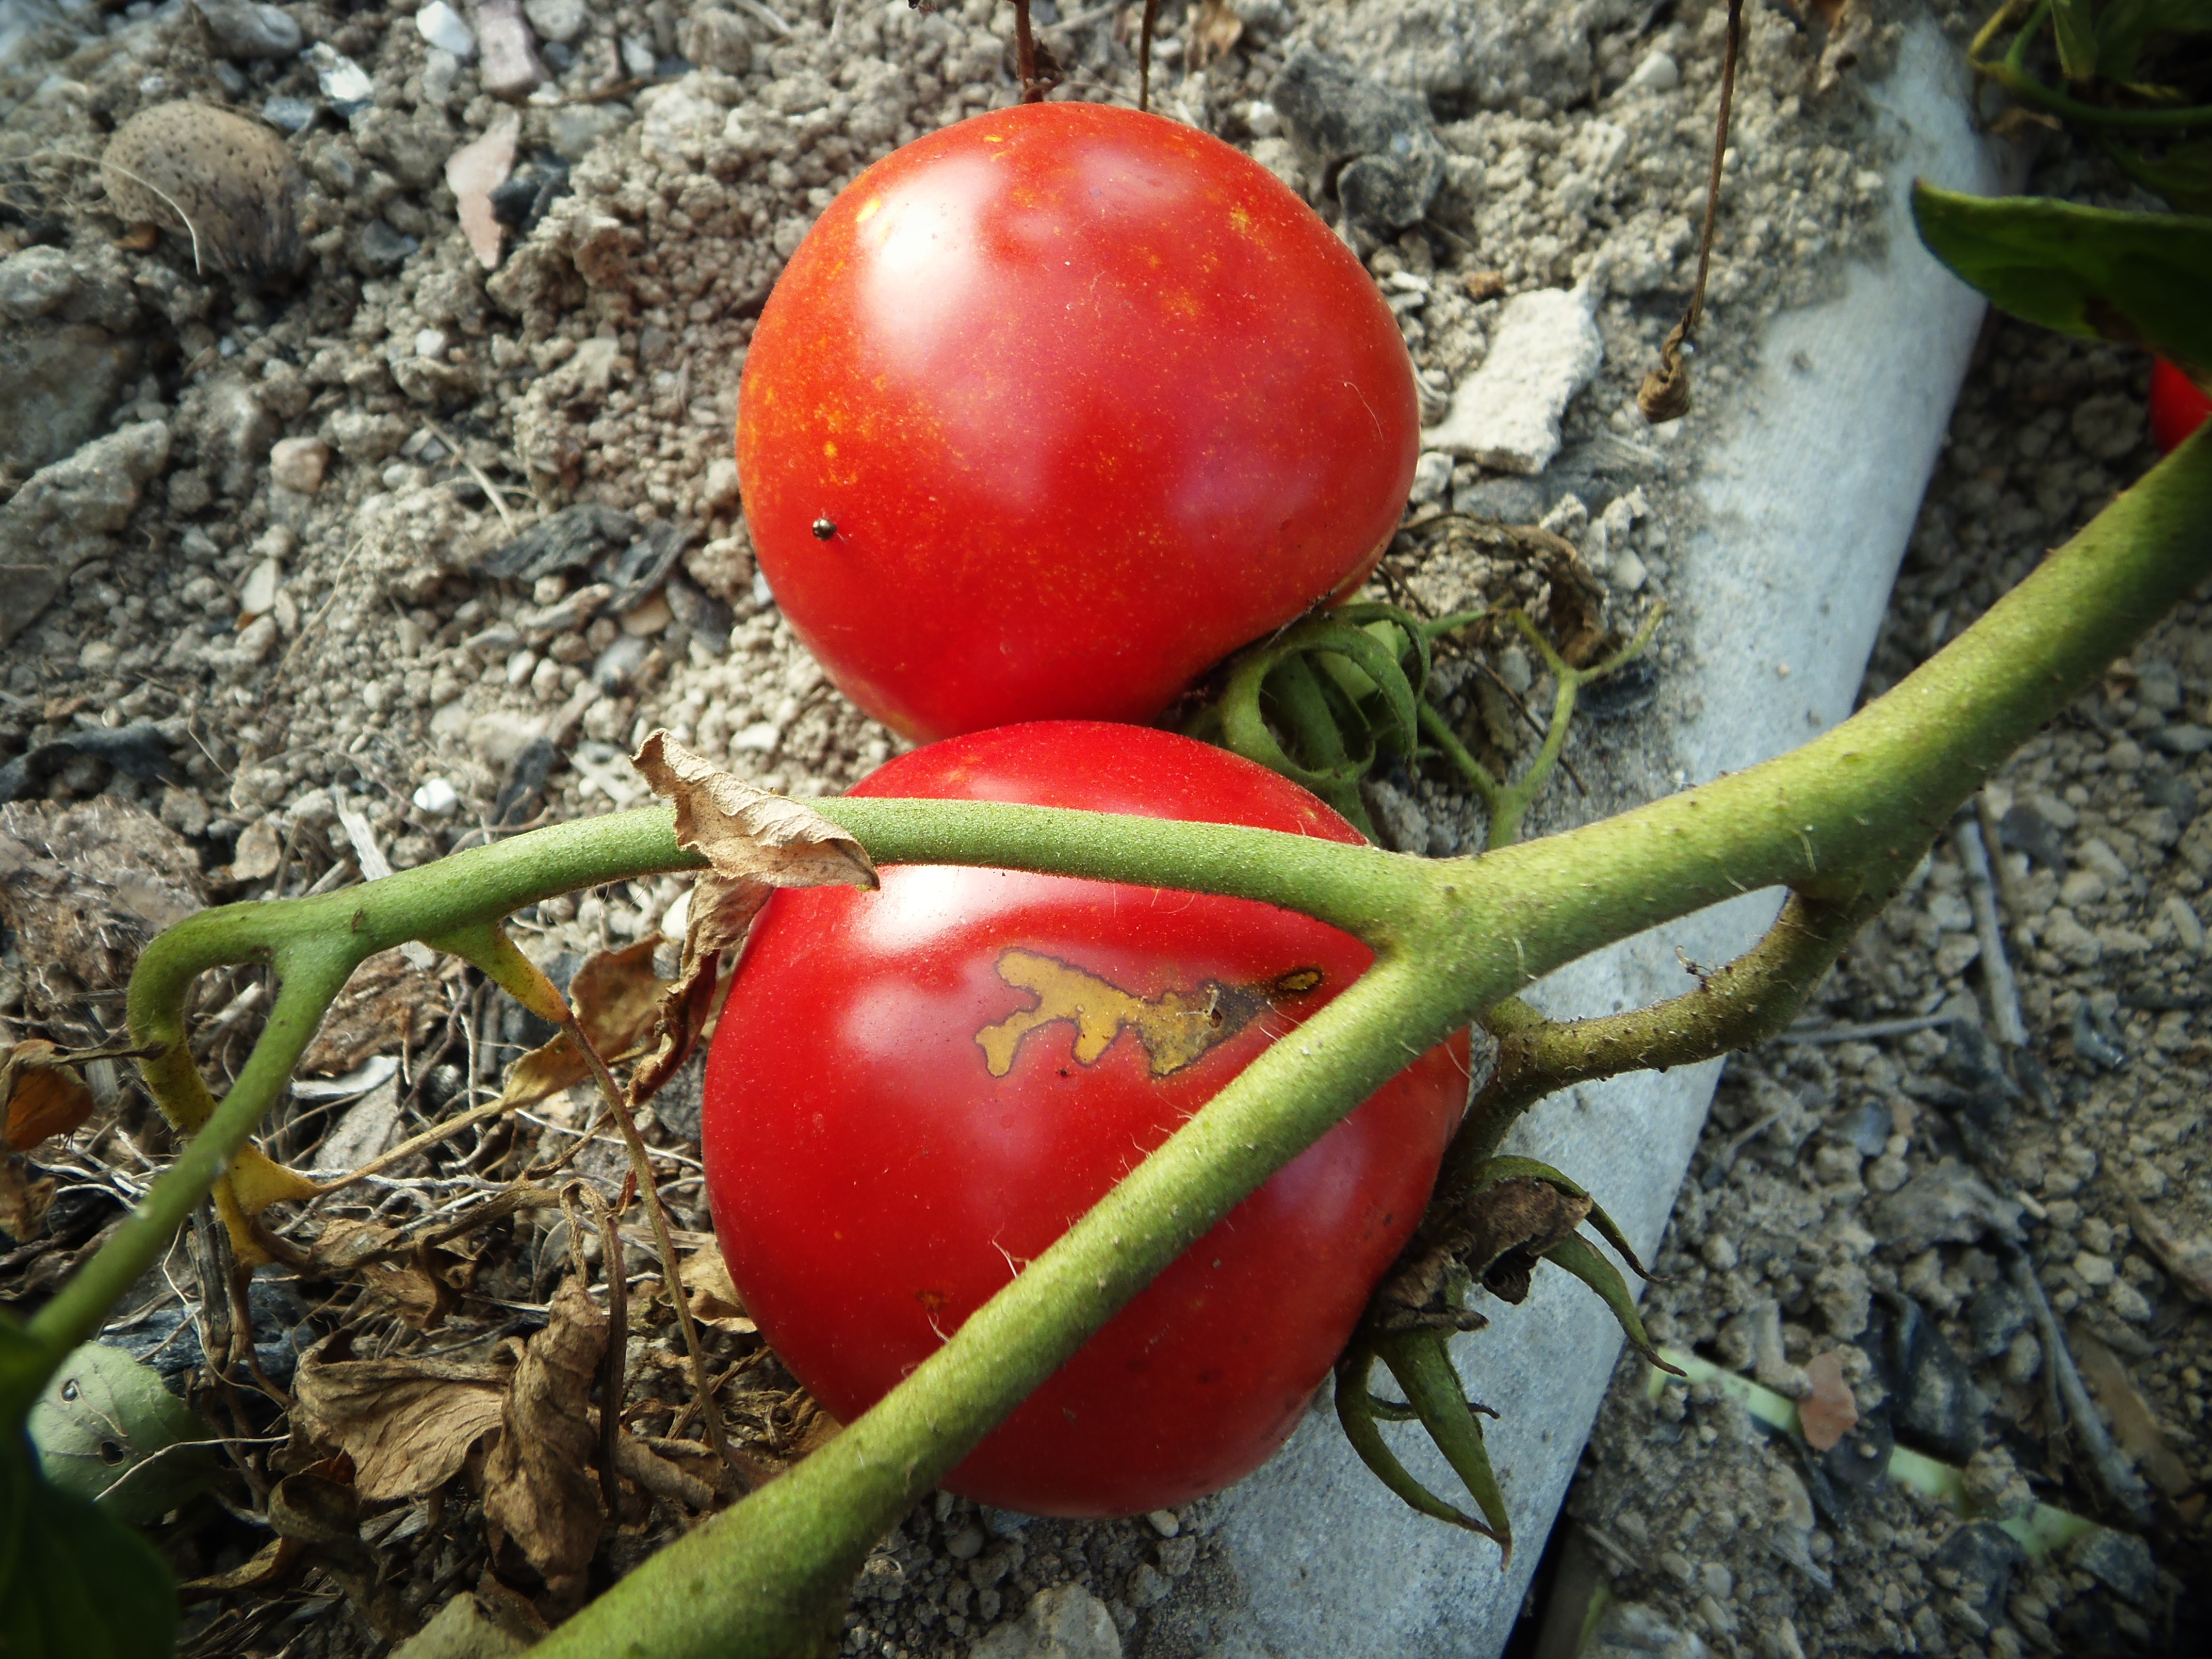
nature, plant, fruit, flower, orchard, food, red, produce, vegetable, botany, garden, flora, tomato, vegetables, rose hip, macro photography, flowering plant, land plant